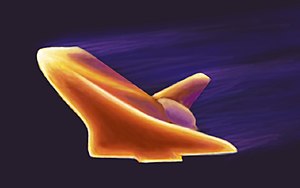
Keramik
Keramik der opvarmes til over 1,500°C (som skjoldet på et rumskib på vej ind i jordens atsmosfære
Keramik er en fællesbetegnelse for produkter af brændt ler. Leret kan efter tørring brændes i et åbent bål, en grube eller en ovn. Ved temperaturer mellem 300 og 400 grader fordamper vandet mellem lerkrystallerne. Når det udsættes for temperaturer over 500 grader nedbrydes lerkrystallerne og krystalvandet forsvinder. De nye keramiske krystaller kan ikke optage vand i sin krystalstruktur og har mistet sine plastiske egenskaper. Ved temperaturer op til 900-1000 °C er det keramiske materiale stadig porøst.Dermed er det kun delvist vandtæt og det er ikke frostsikkert.